810th Strategic Aerospace Division

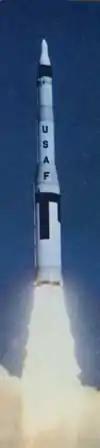
Minuteman I missile launch

In November, in the middle of the Cuban Missile Crisis, a second wing was organized at Minot, the 455th Strategic Missile Wing, equipped with the LGM-30A Minuteman I. In anticipation of the second wing at Minot, the division was assigned the 862d Combat Support Group and host base responsibility for Minot. However, the wing was not operationally ready and did not participate in the SAC response to the crisis. SAC units with responsibility for both aircraft and missiles at this time included the term "aerospace" in their names, and the 810th was redesignated as a Strategic Aerospace Division.